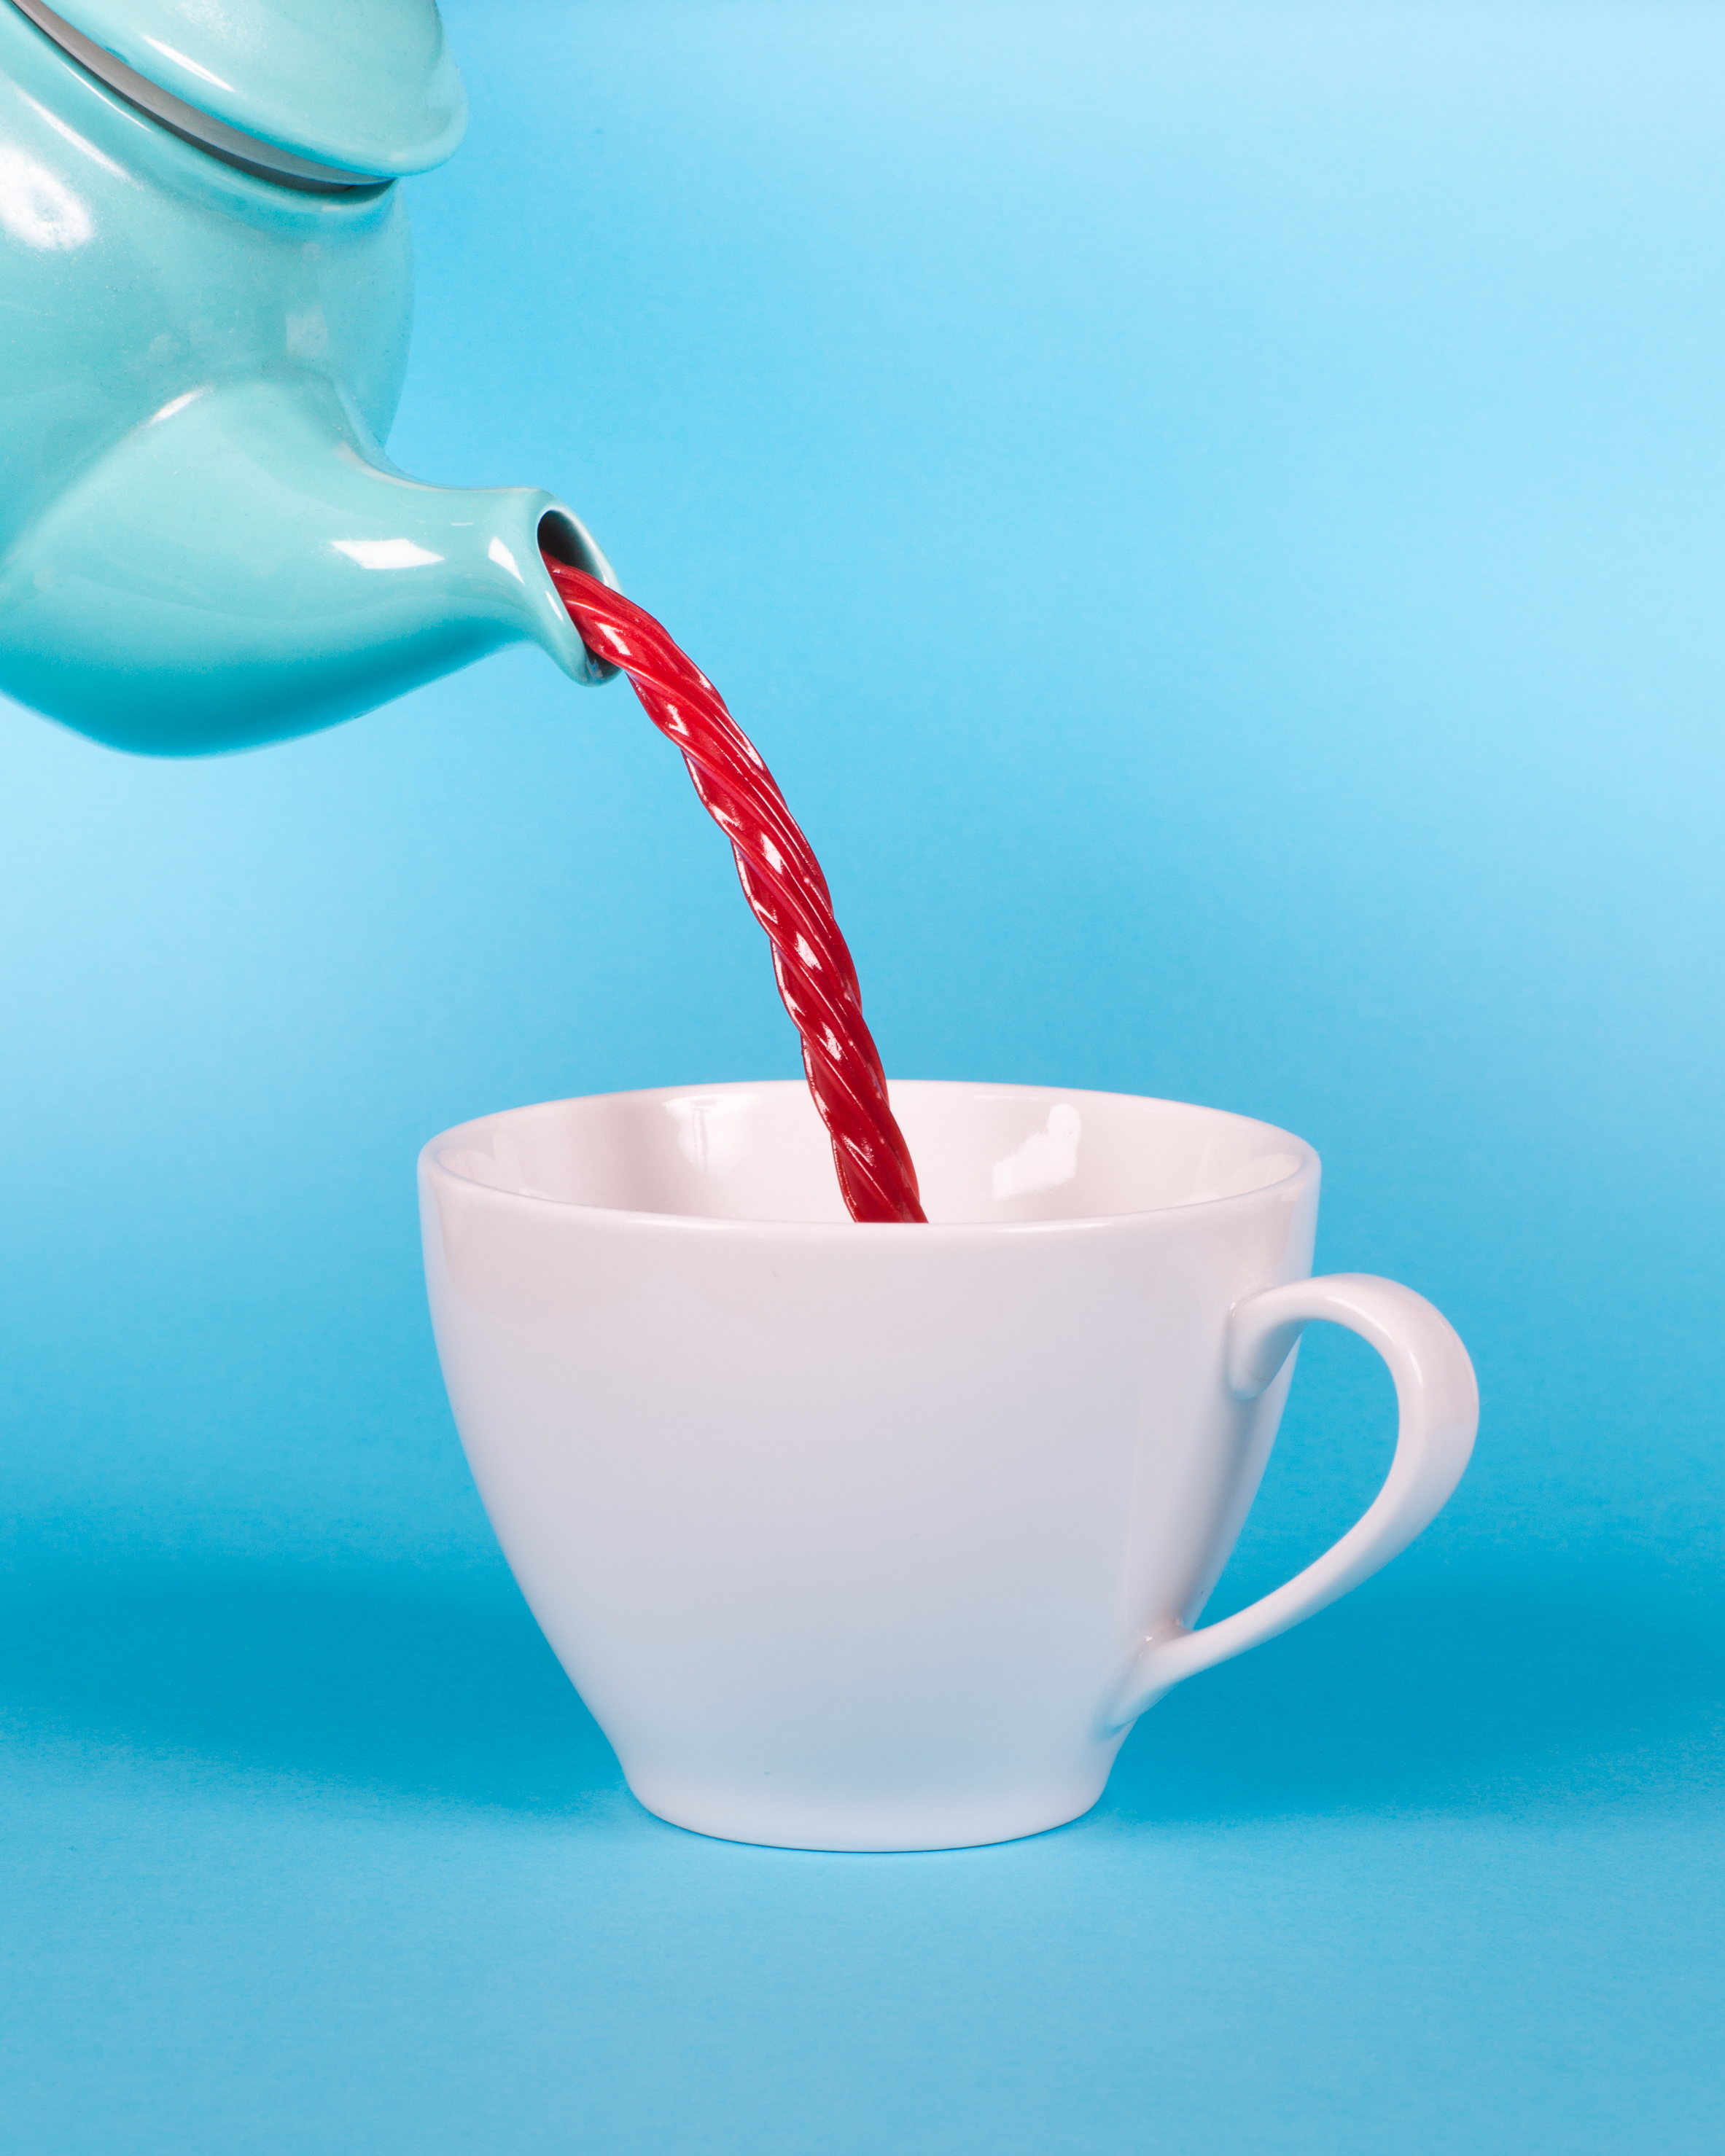
sweet, teapot, cup, food, drink, coffee cup, dairy product, pour, candy